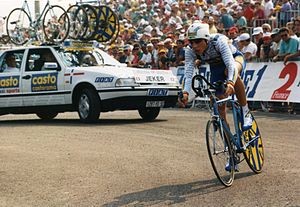
Fiat Croma (type 154) / Succes og resonans
En Fiat Croma ved Tour de France 1993
Fiat Croma var en mellem 1985 og 1996 fremstillet combi coupé i den store mellemklasse fra Fiat Automobiles. Den af Italdesign designede bil var den første personbil med dieselmotor med direkte indsprøjtning.